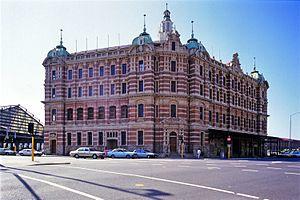
Durban est une ville d'Afrique du Sud située dans la province du KwaZulu-Natal au bord de l'océan Indien. Elle est l'ancienne capitale de la colonie et de la province du Natal.